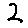
Label: 2